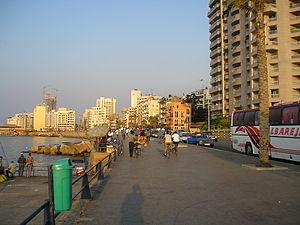
La Corniche de Beyrouth est une promenade de bord de mer, située à Beyrouth, au Liban, le long de la mer Méditerranée.